Weapons diversion

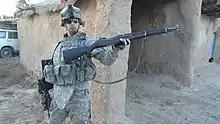
A U.S. soldier posing with an M1 Garand rifle captured in Iraq, 2007.

Weapons diversion is a situation in which weapons and ammunition are taken from their originally intended recipients. This can include equipment originally intended for use by the armed forces of one country being sold to a different country, but the most common cause of weapons diversion involves the capture of weapons during warfare. Weapons diversion can contribute to arms trafficking and other forms of organized crime.